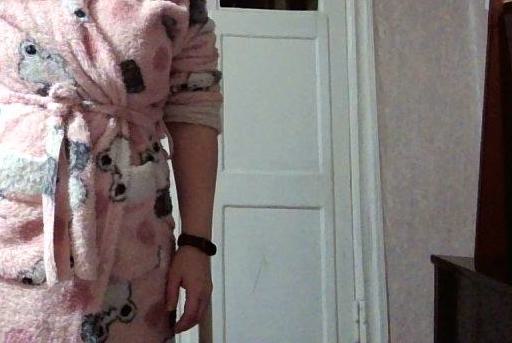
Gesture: no_gesture